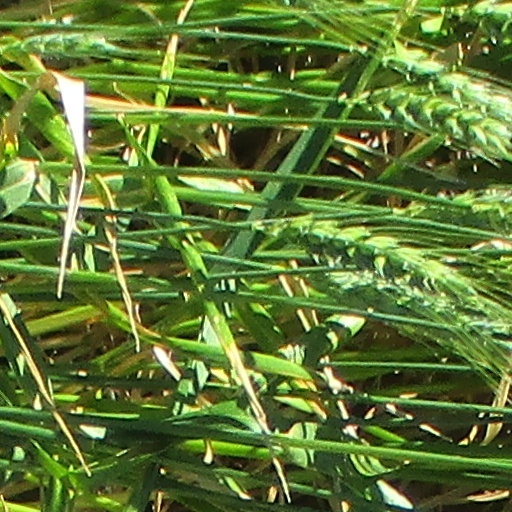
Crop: wheat